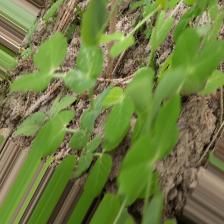
Label: Normal